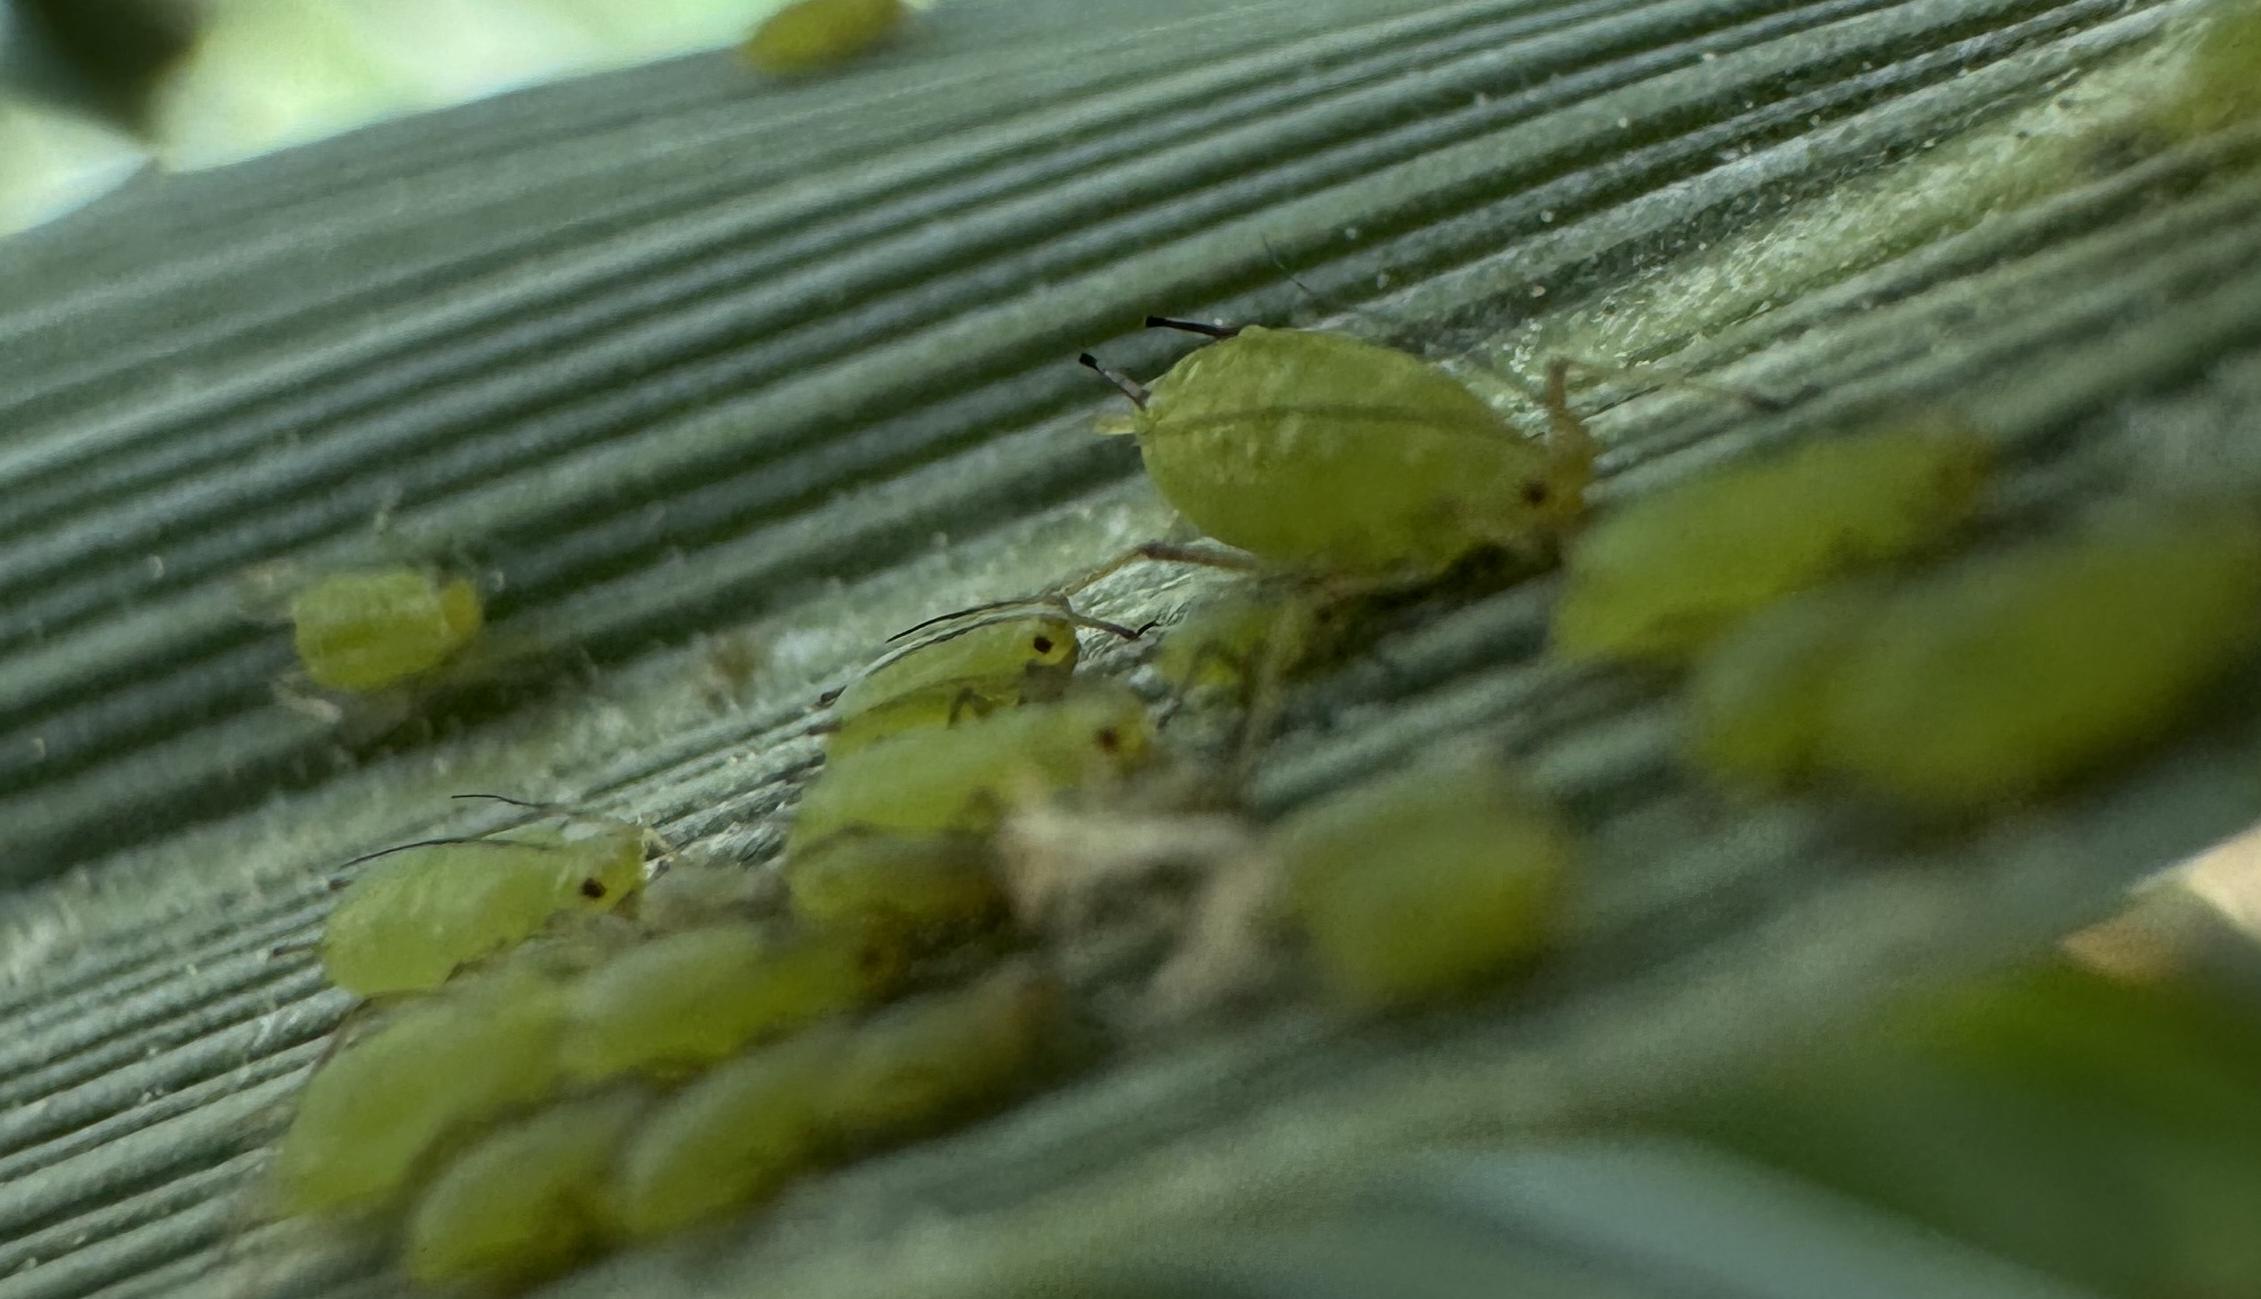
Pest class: english_grain_aphid